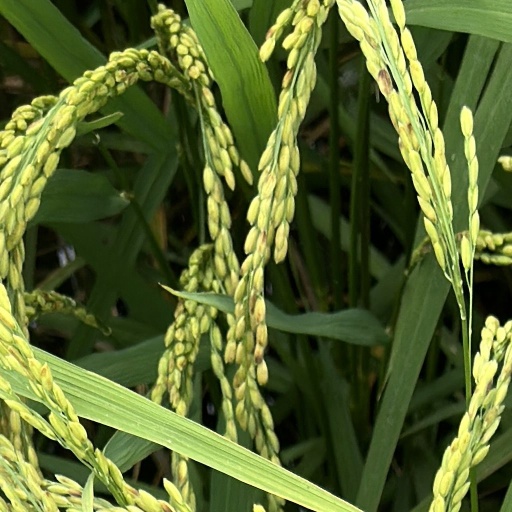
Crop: rice